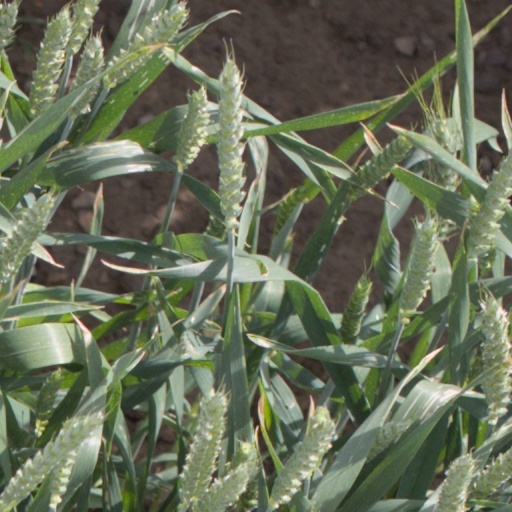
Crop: wheat